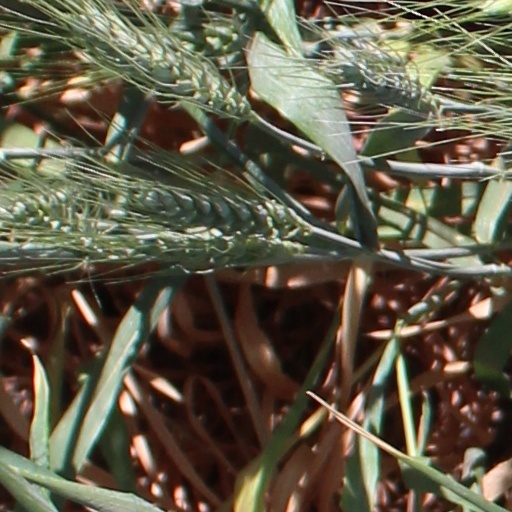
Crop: wheat